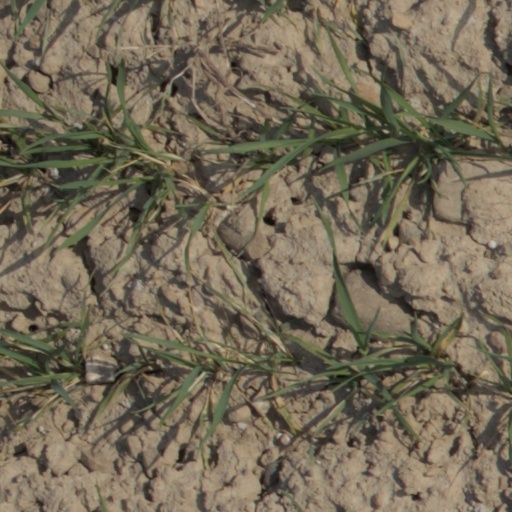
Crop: wheat